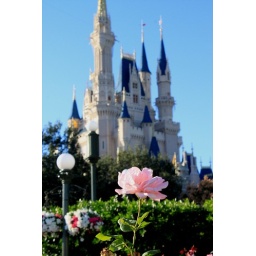
Located in the plaza rose garden between cinderella's castle and tomorrowland